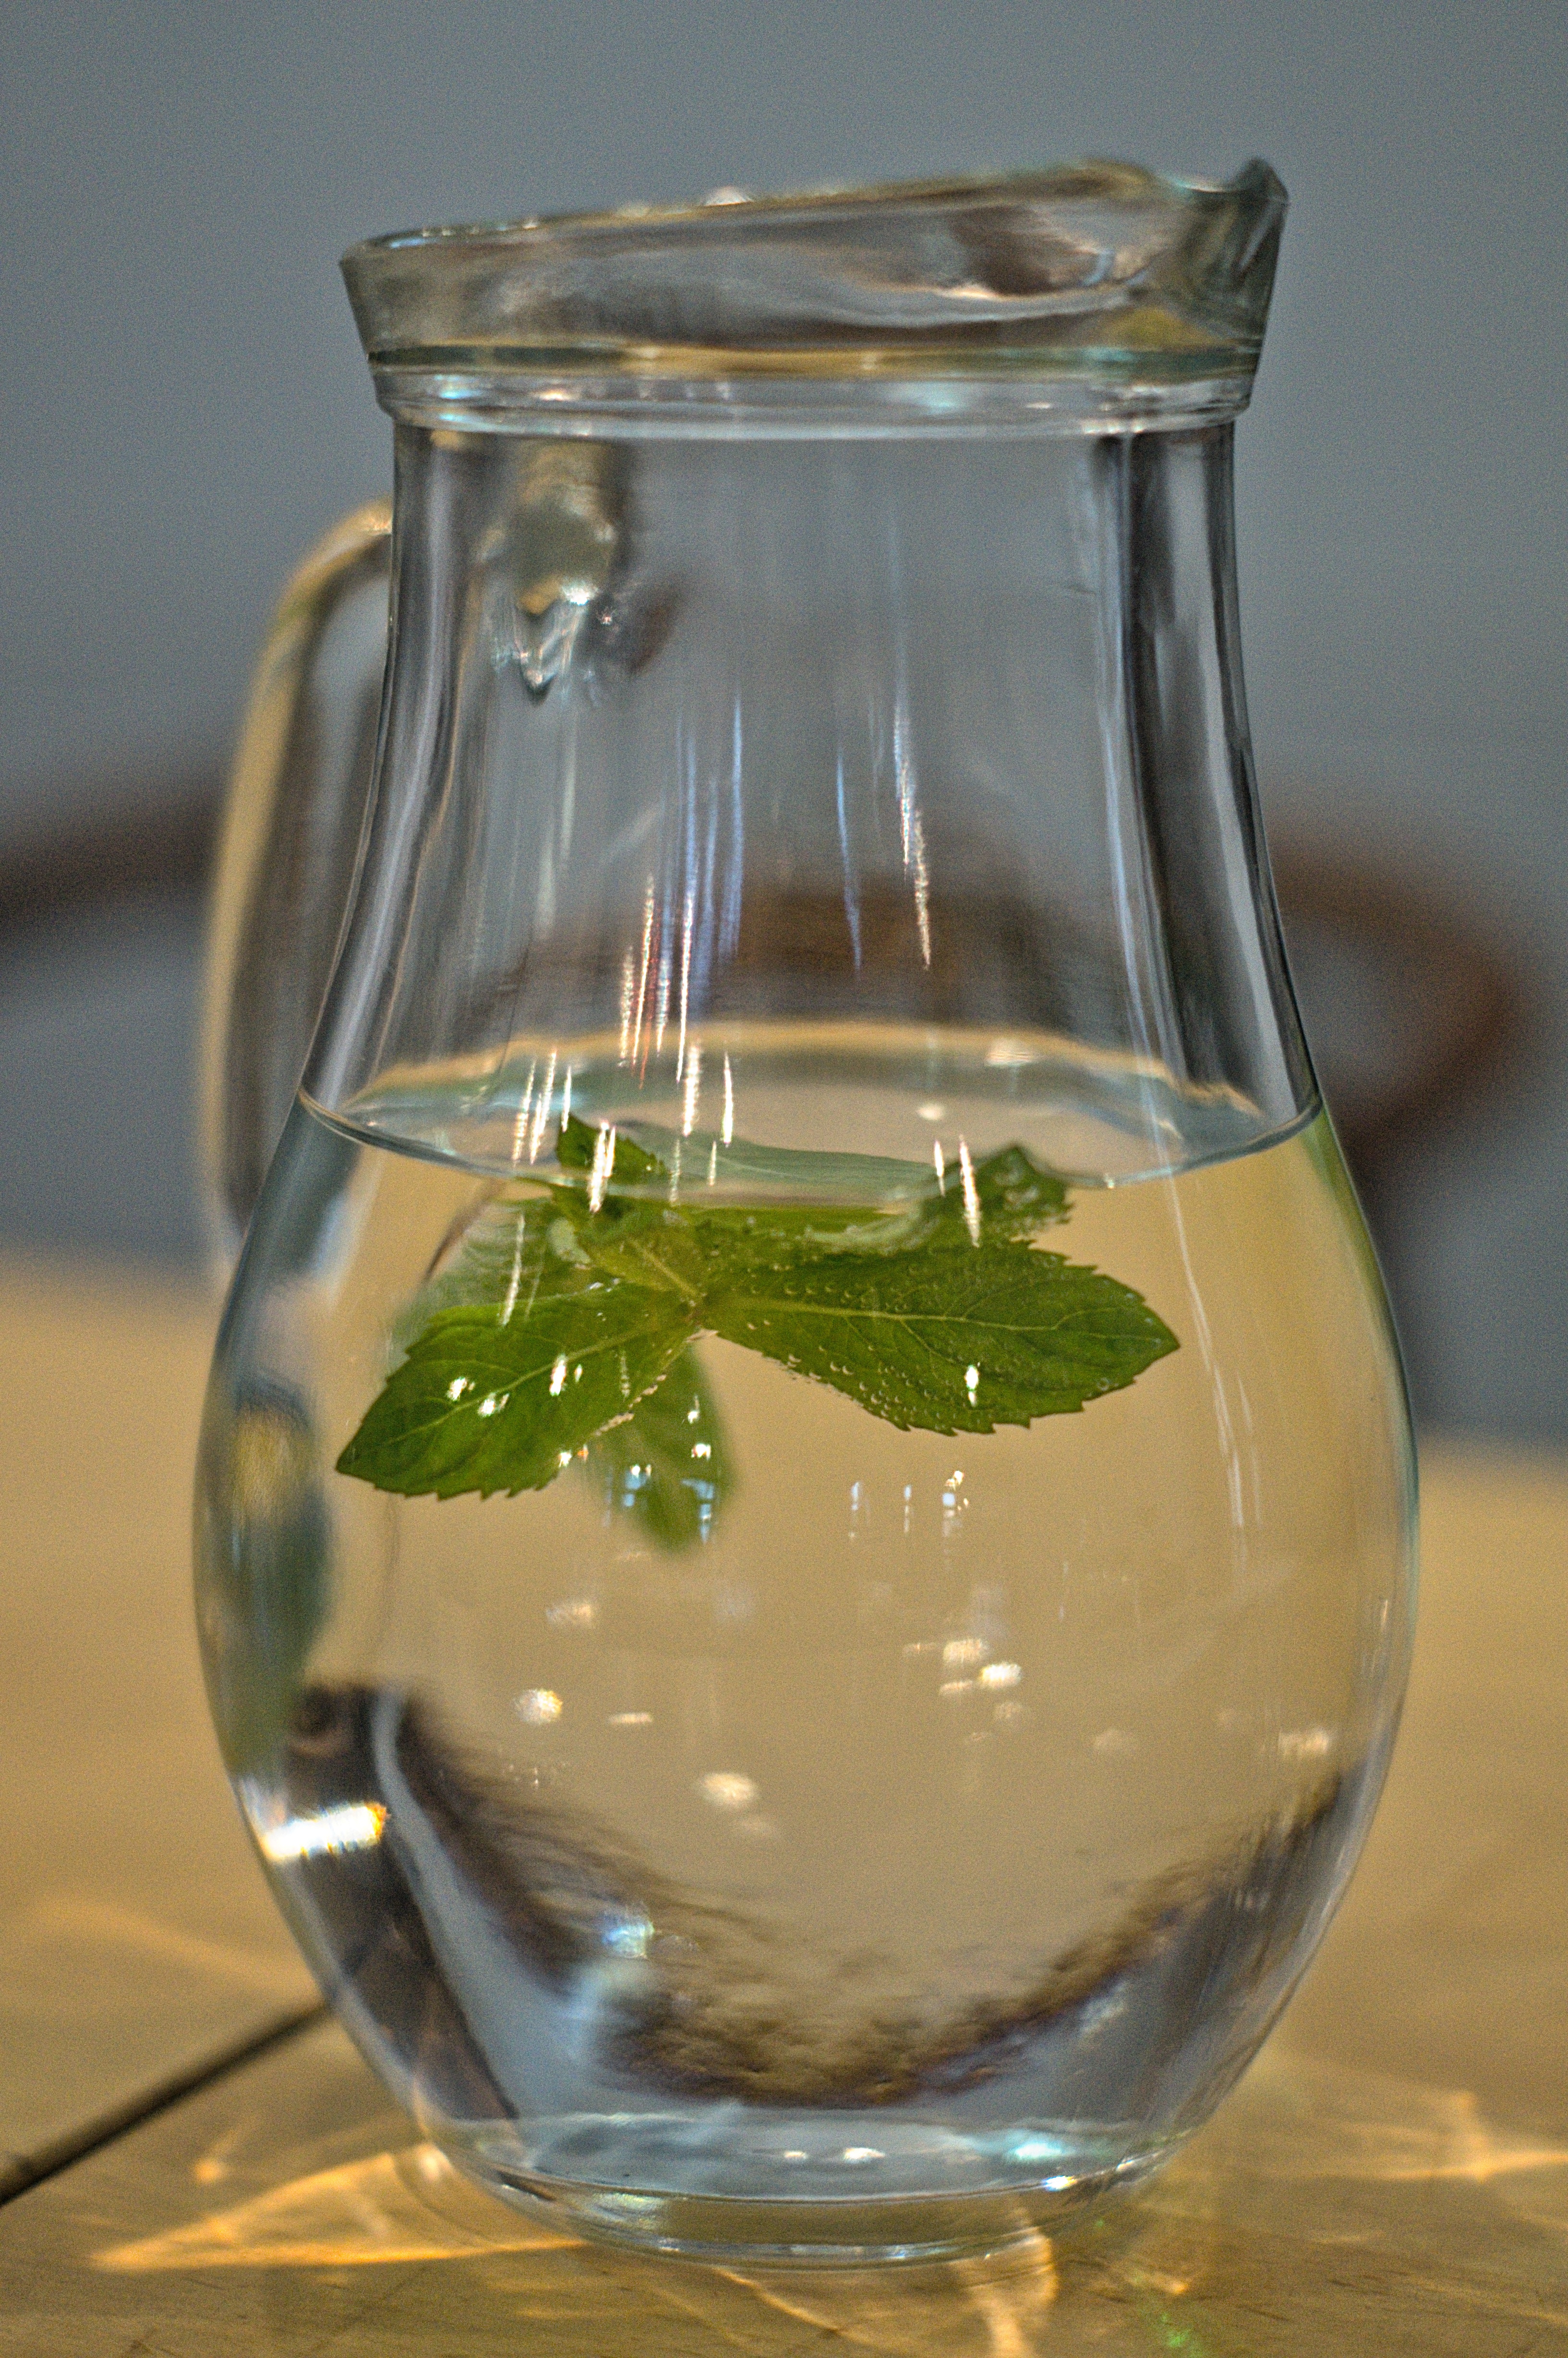
table, water, liquid, glass, food, produce, natural, fresh, drink, bottle, mug, lighting, mint, thirst, liqueur, refreshing, distilled beverage, drinkware